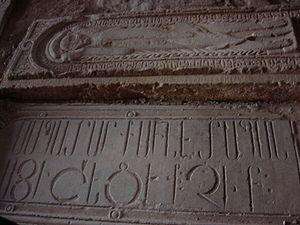
Les Liparides sont des féodaux géorgiens issus de la famille noble arménienne des Mamikonian et à l'origine des Orbélian ou Orbéliani.